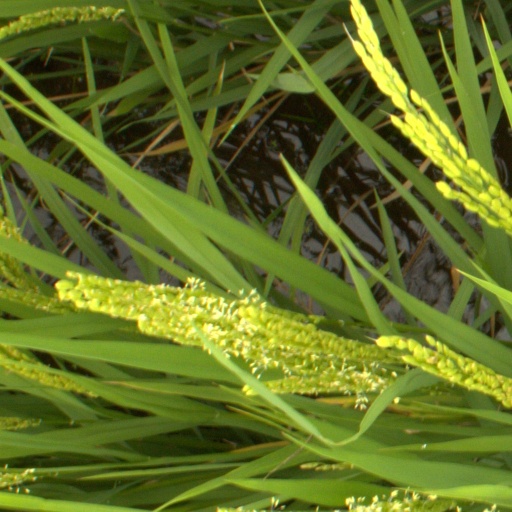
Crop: rice